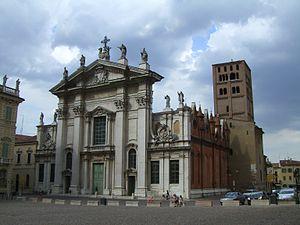
La liste suivante recense les cathédrales en Italie.
Baptista Mantuanus, dit en français le Mantouan ou Baptiste de Mantoue est un religieux catholique italien de l'Ordre des Carmes, dont il devient le prieur général. Poète latin parmi les plus réputés de son temps, il est l'auteur de plus de 50 000 vers de poésie latine. Il est considéré comme un des principaux représentants italiens de l'humanisme chrétien.